Jailbreakers

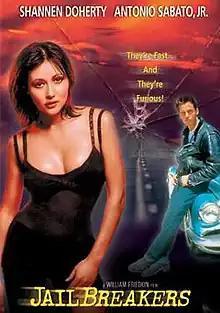

Jailbreakers is a 1994 television film directed by William Friedkin. Filming took place in Southern California and it was released on September 9, 1994. The film originally aired on Showtime as part of their "Rebel Highway" series that took the titles of 1950s-era B-movies and applied them to original films. The film was later released on VHS.